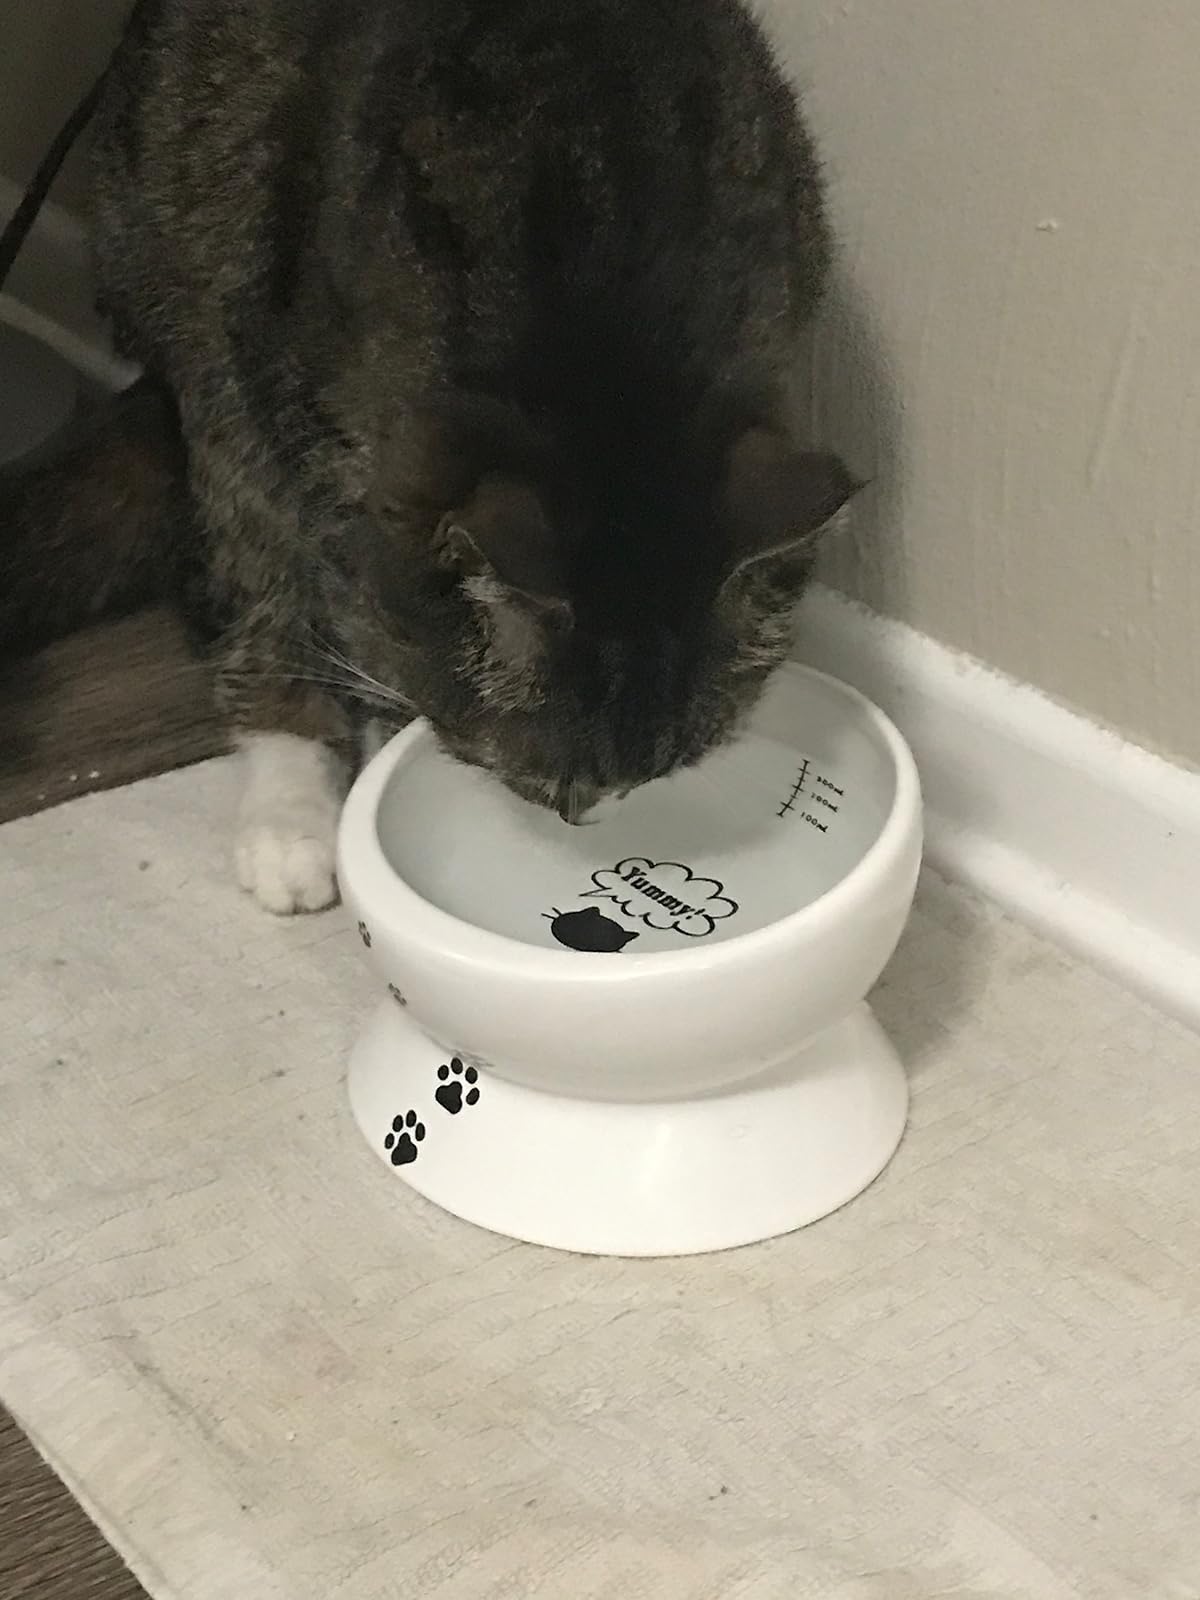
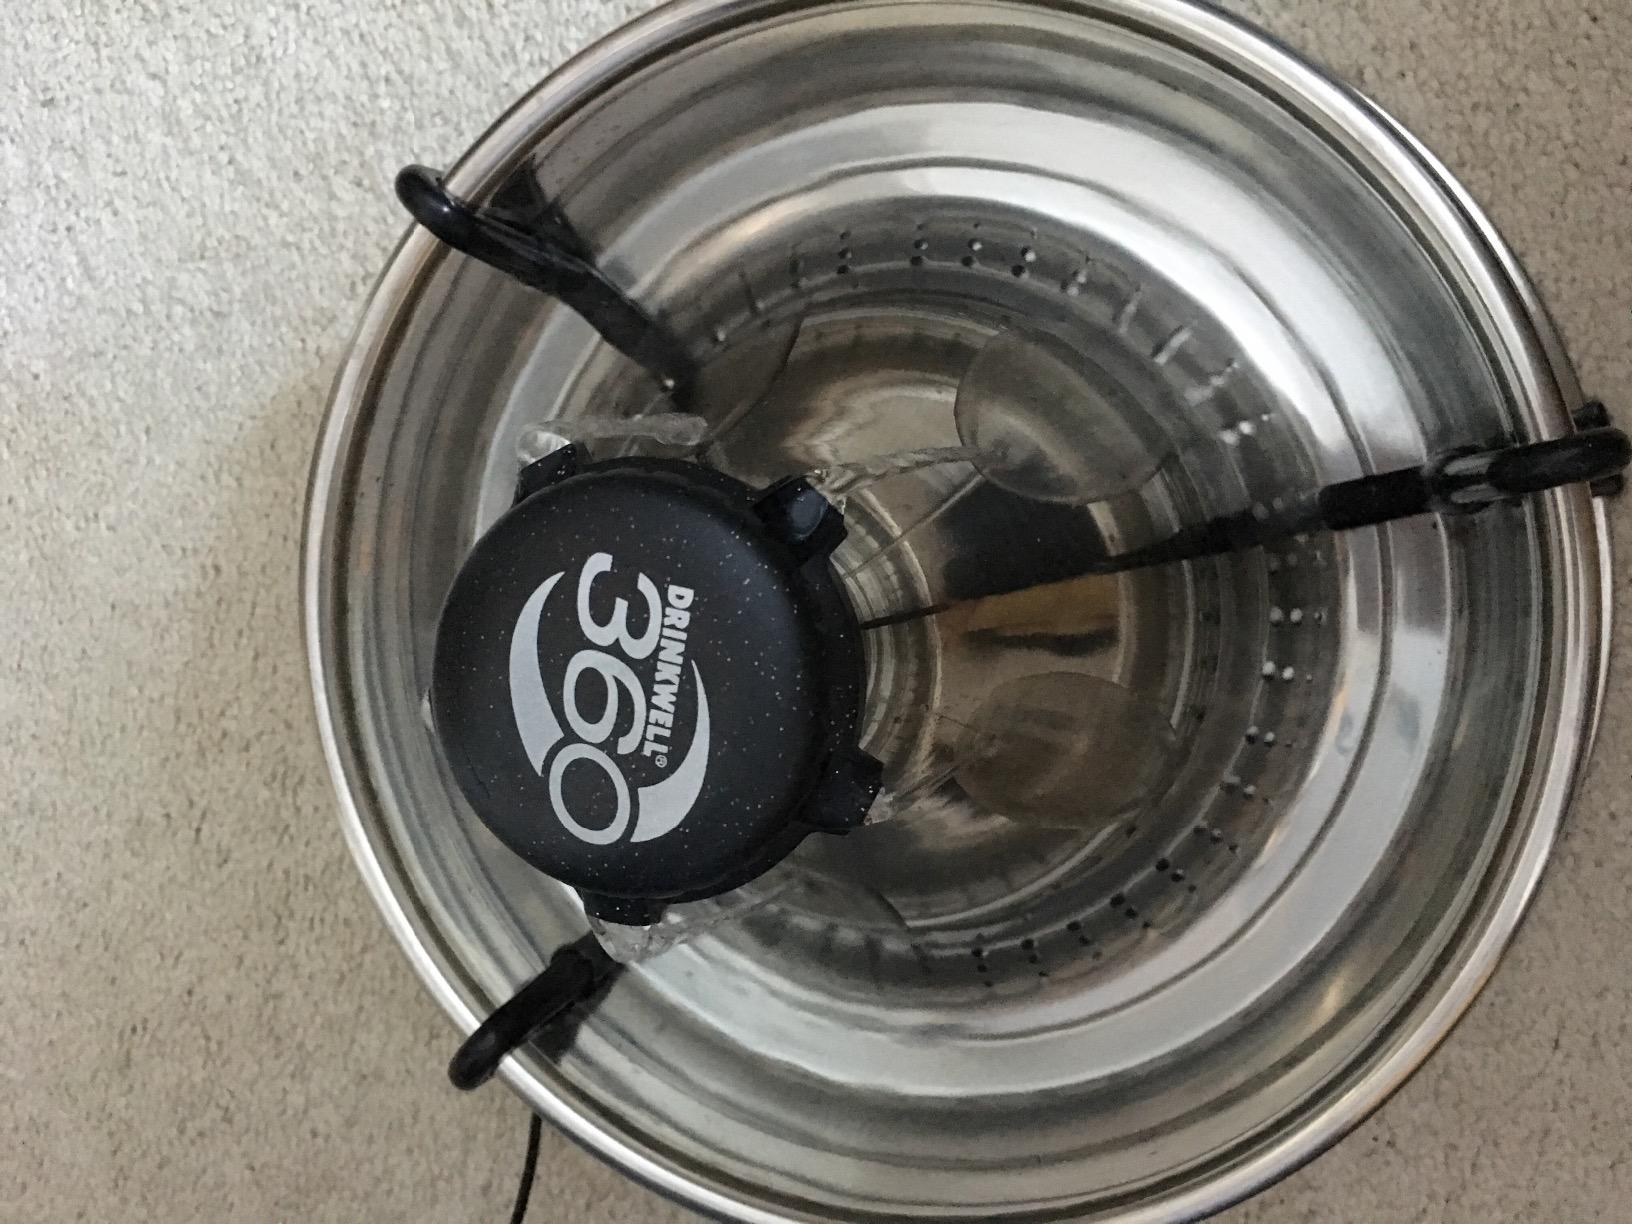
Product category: items_bowl
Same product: no